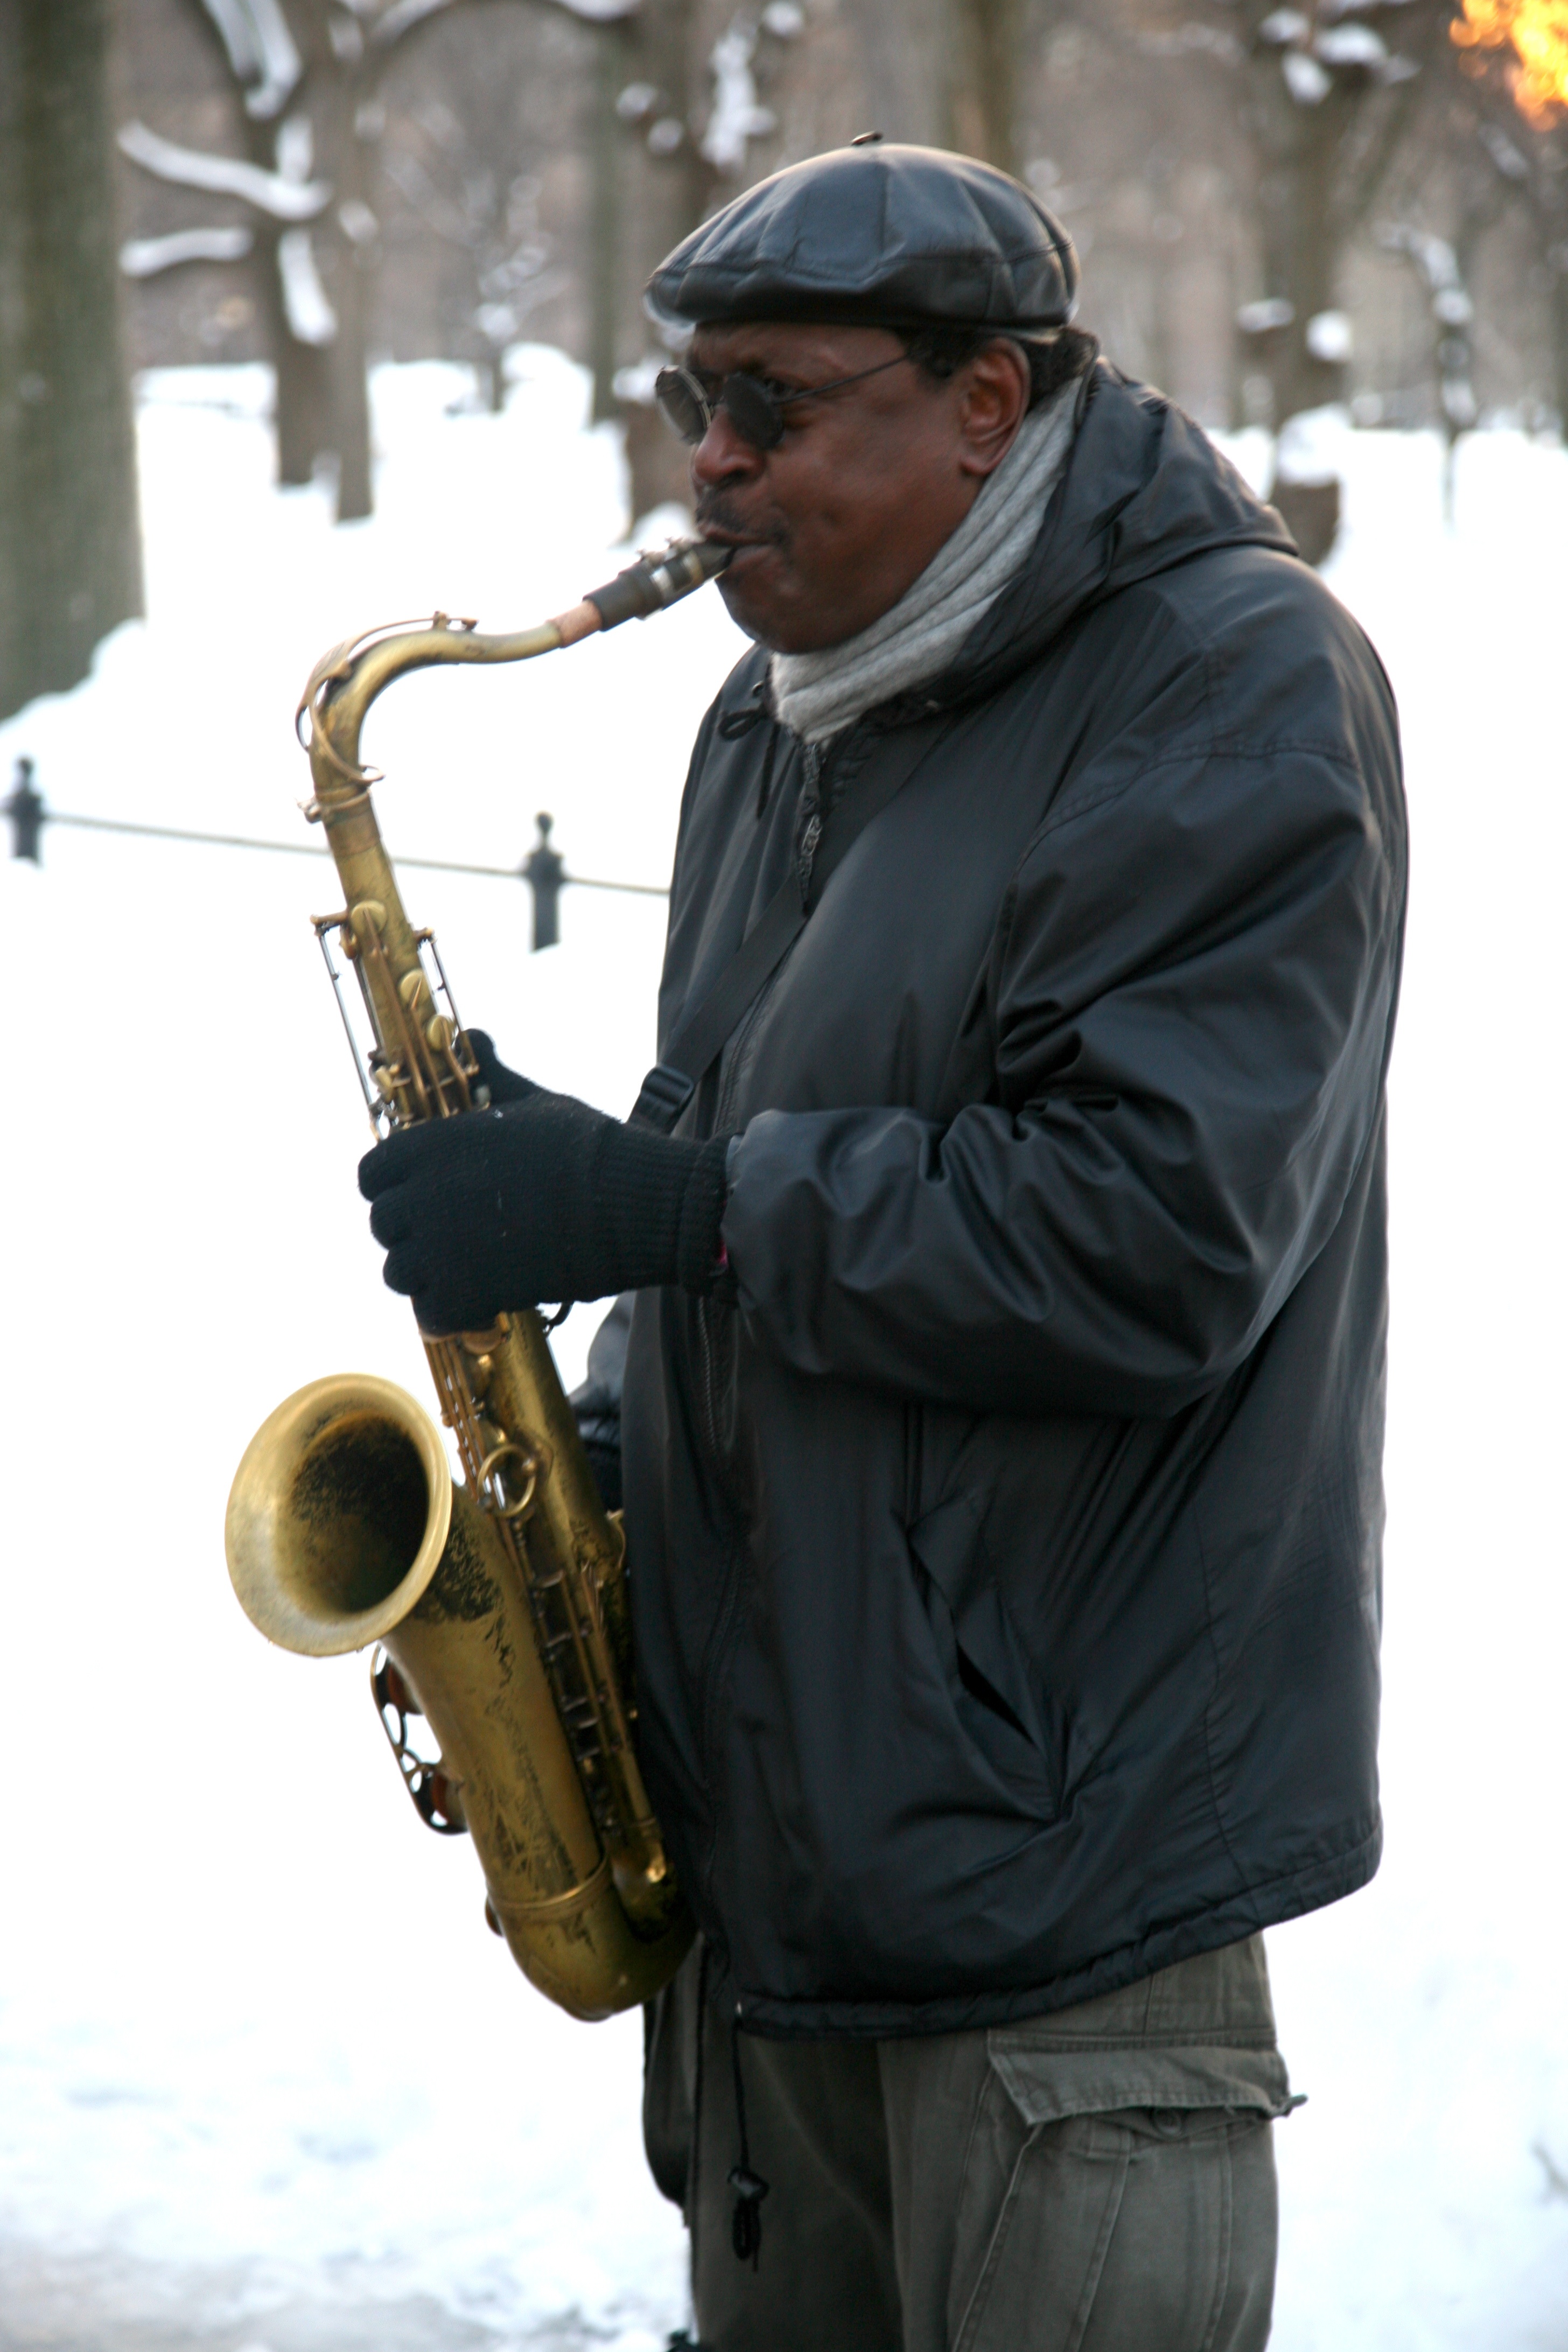
person, snow, manhattan, nyc, park, musician, saxophone, neige, newyork, newyorkcity, ny, centralpark, 5d, canon5d, ef24105mmf4lisusm, newyorker, saxophon, cinematographer, camera operator